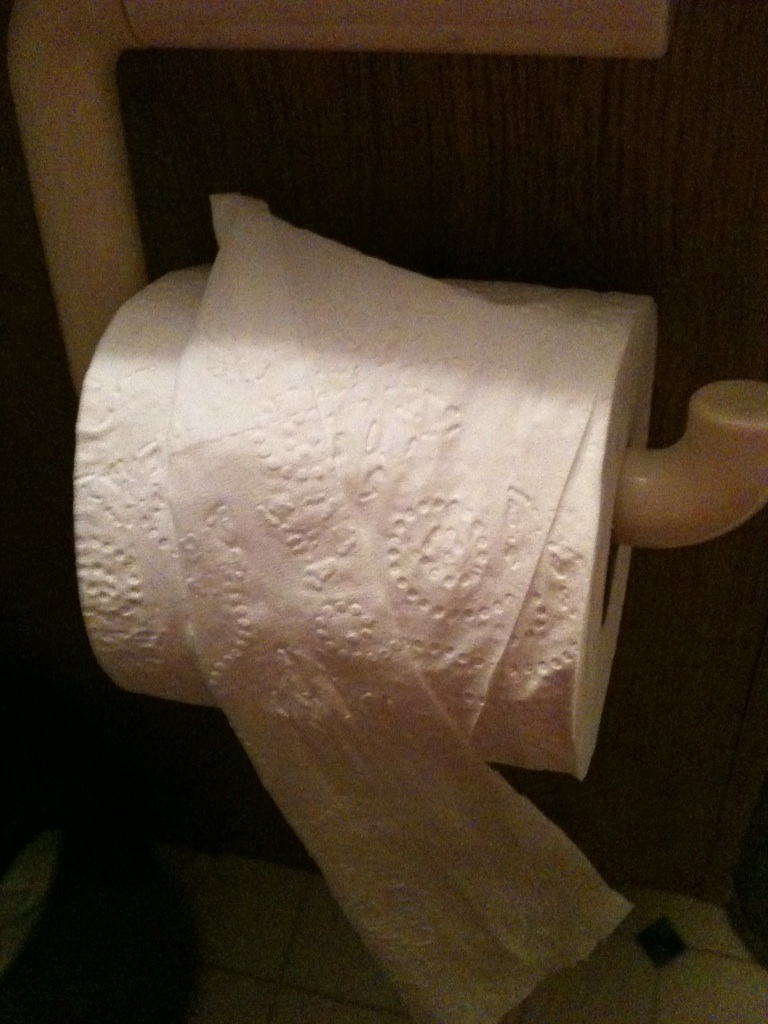Question: What is this item?
Answer: toilet paper